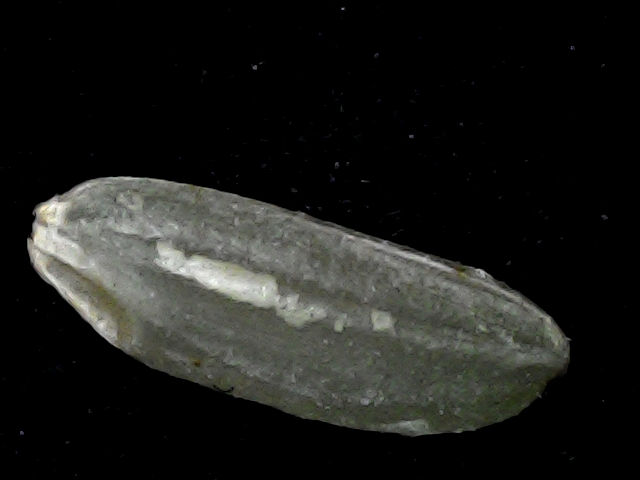
Rice variety: BD72